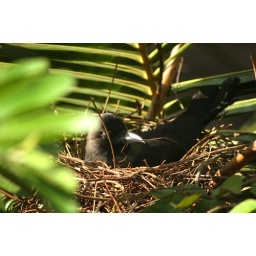
this guy's just moved in next door to our bedroom window.